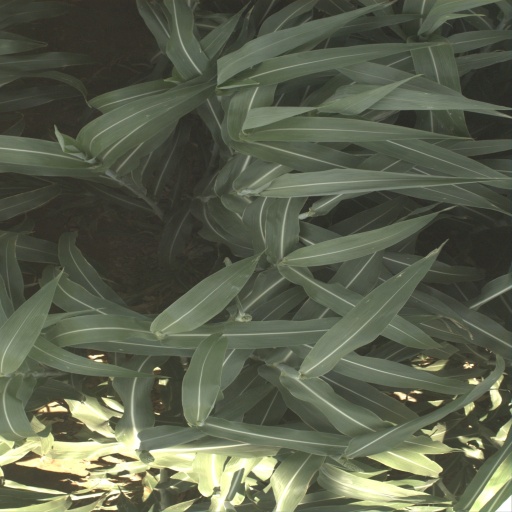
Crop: sorghum